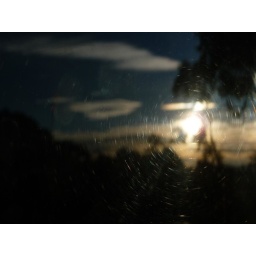
Reflection in black glass